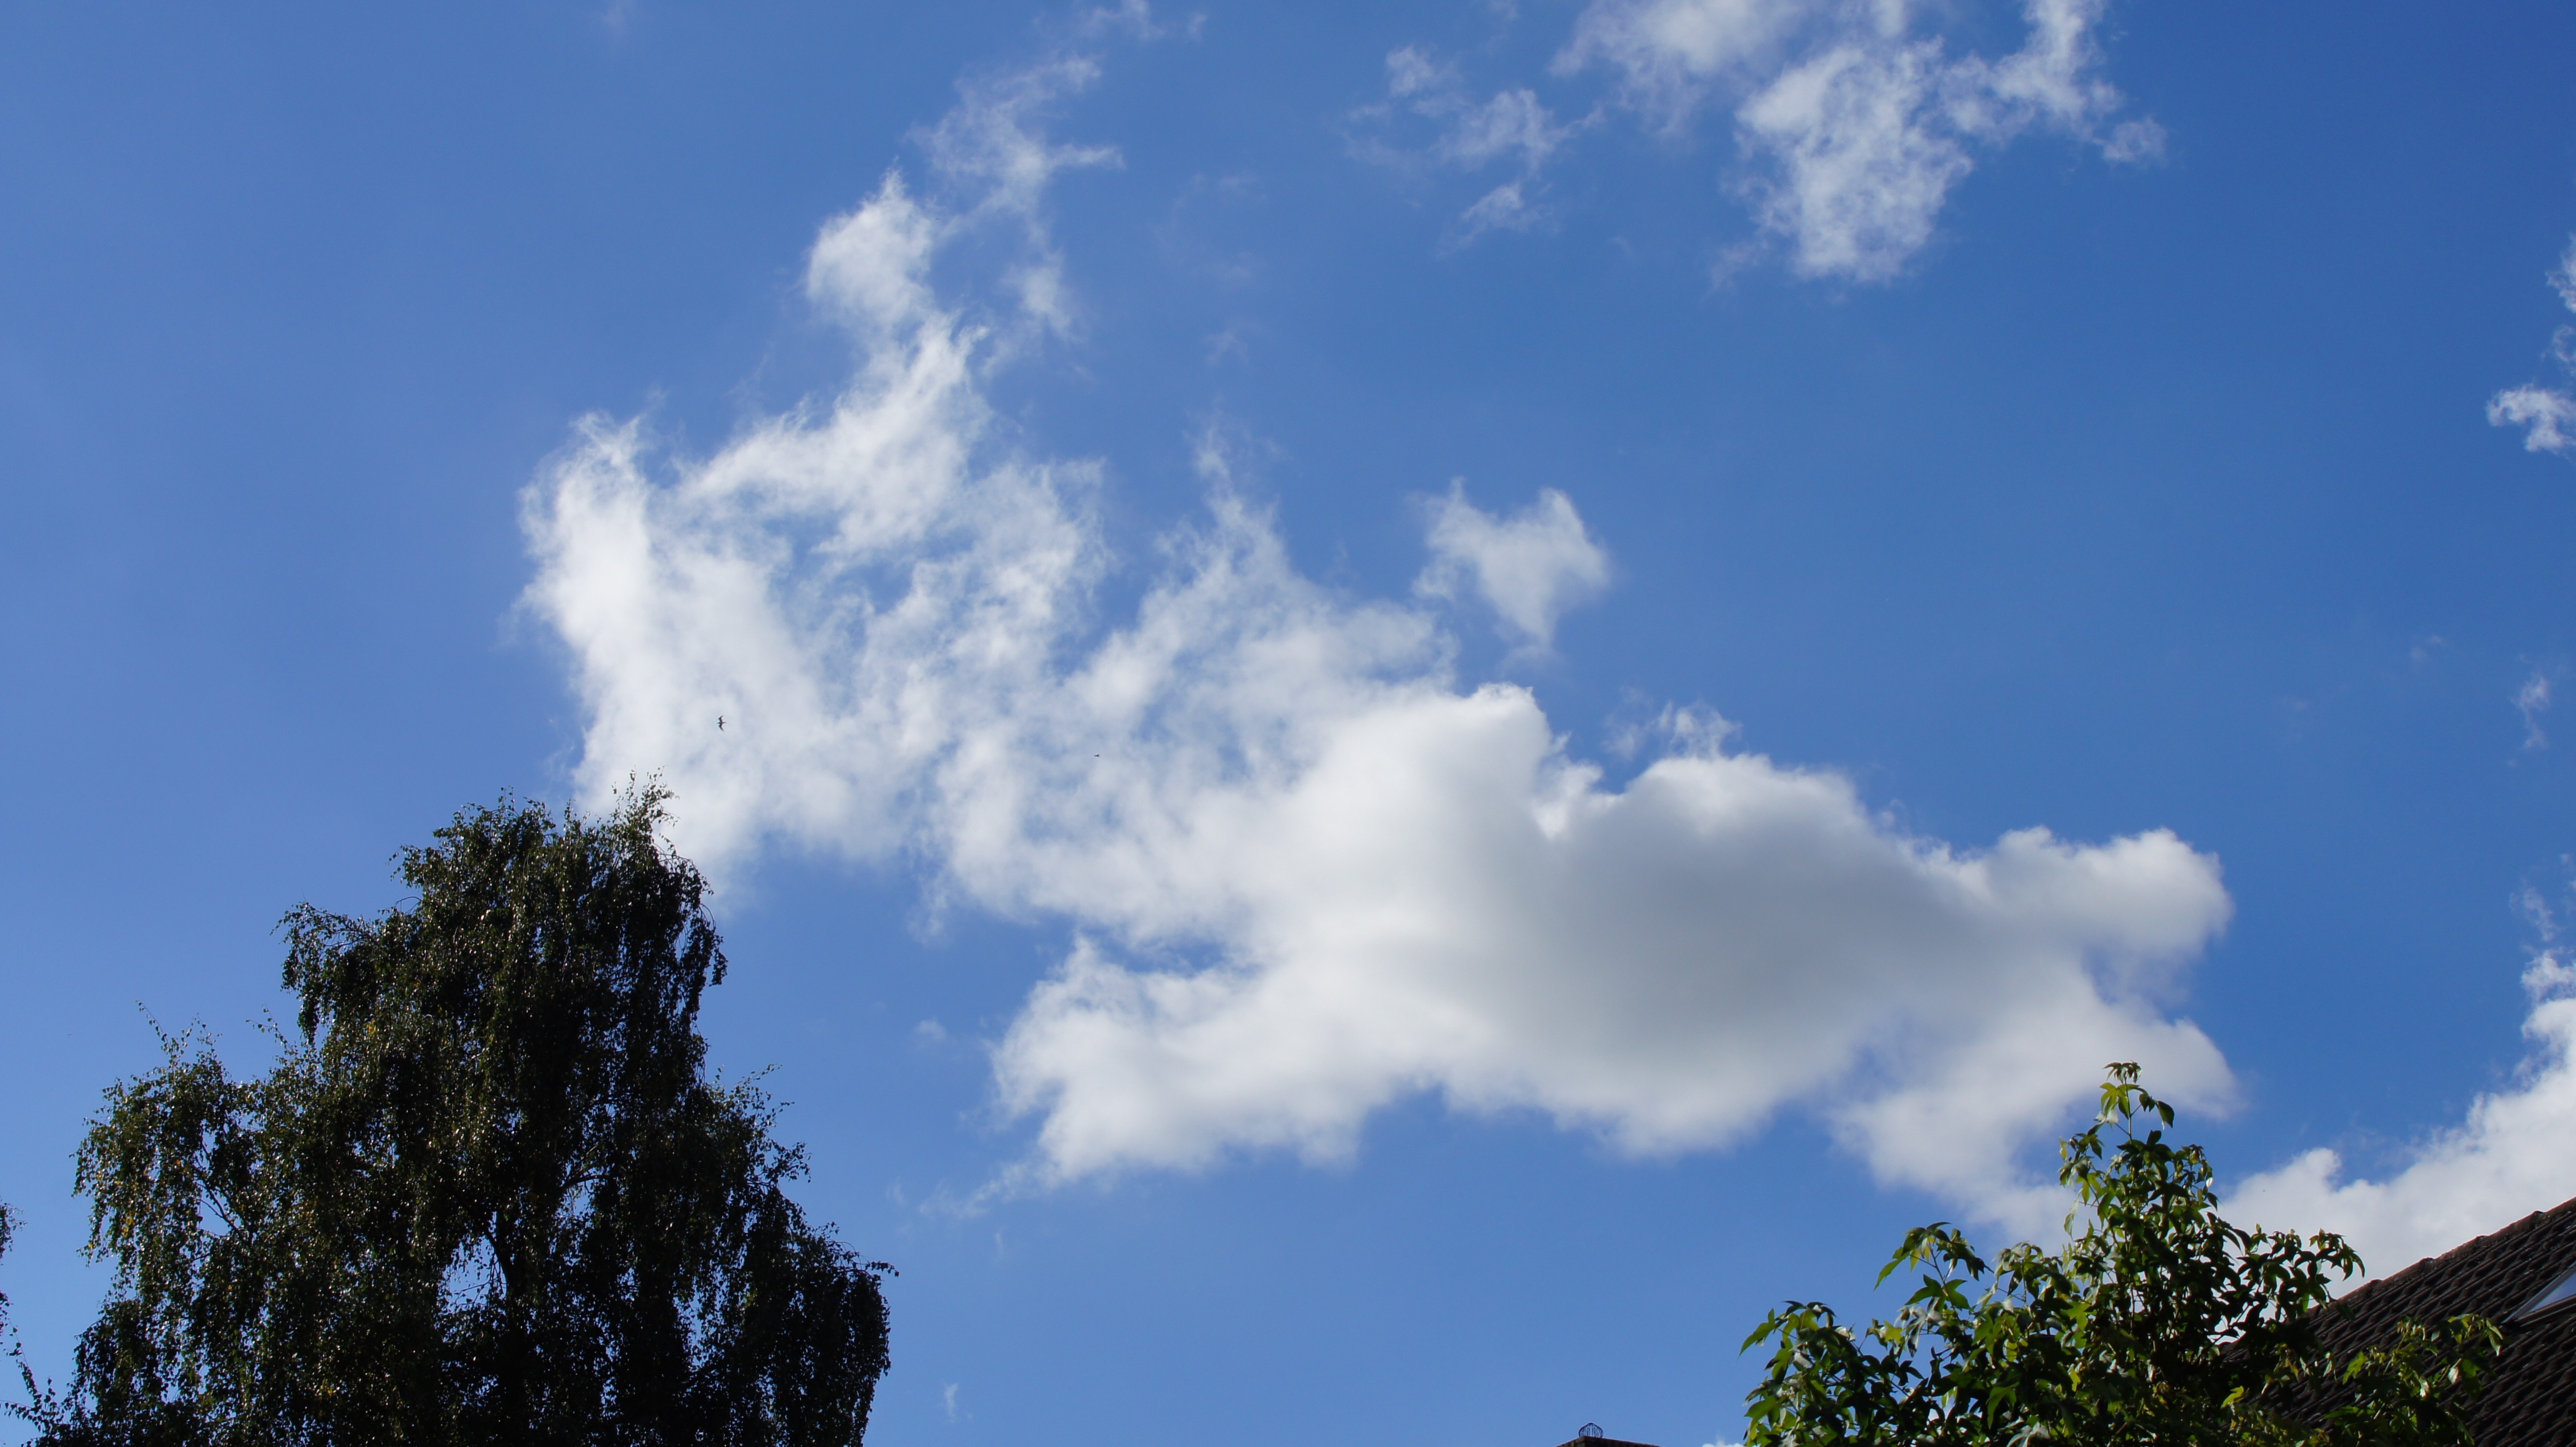
tree, grass, branch, cloud, sky, sunlight, air, leaf, atmosphere, daytime, cumulus, clouds, phenomenon, biome, meteorological phenomenon, atmosphere of earth, computer wallpaper